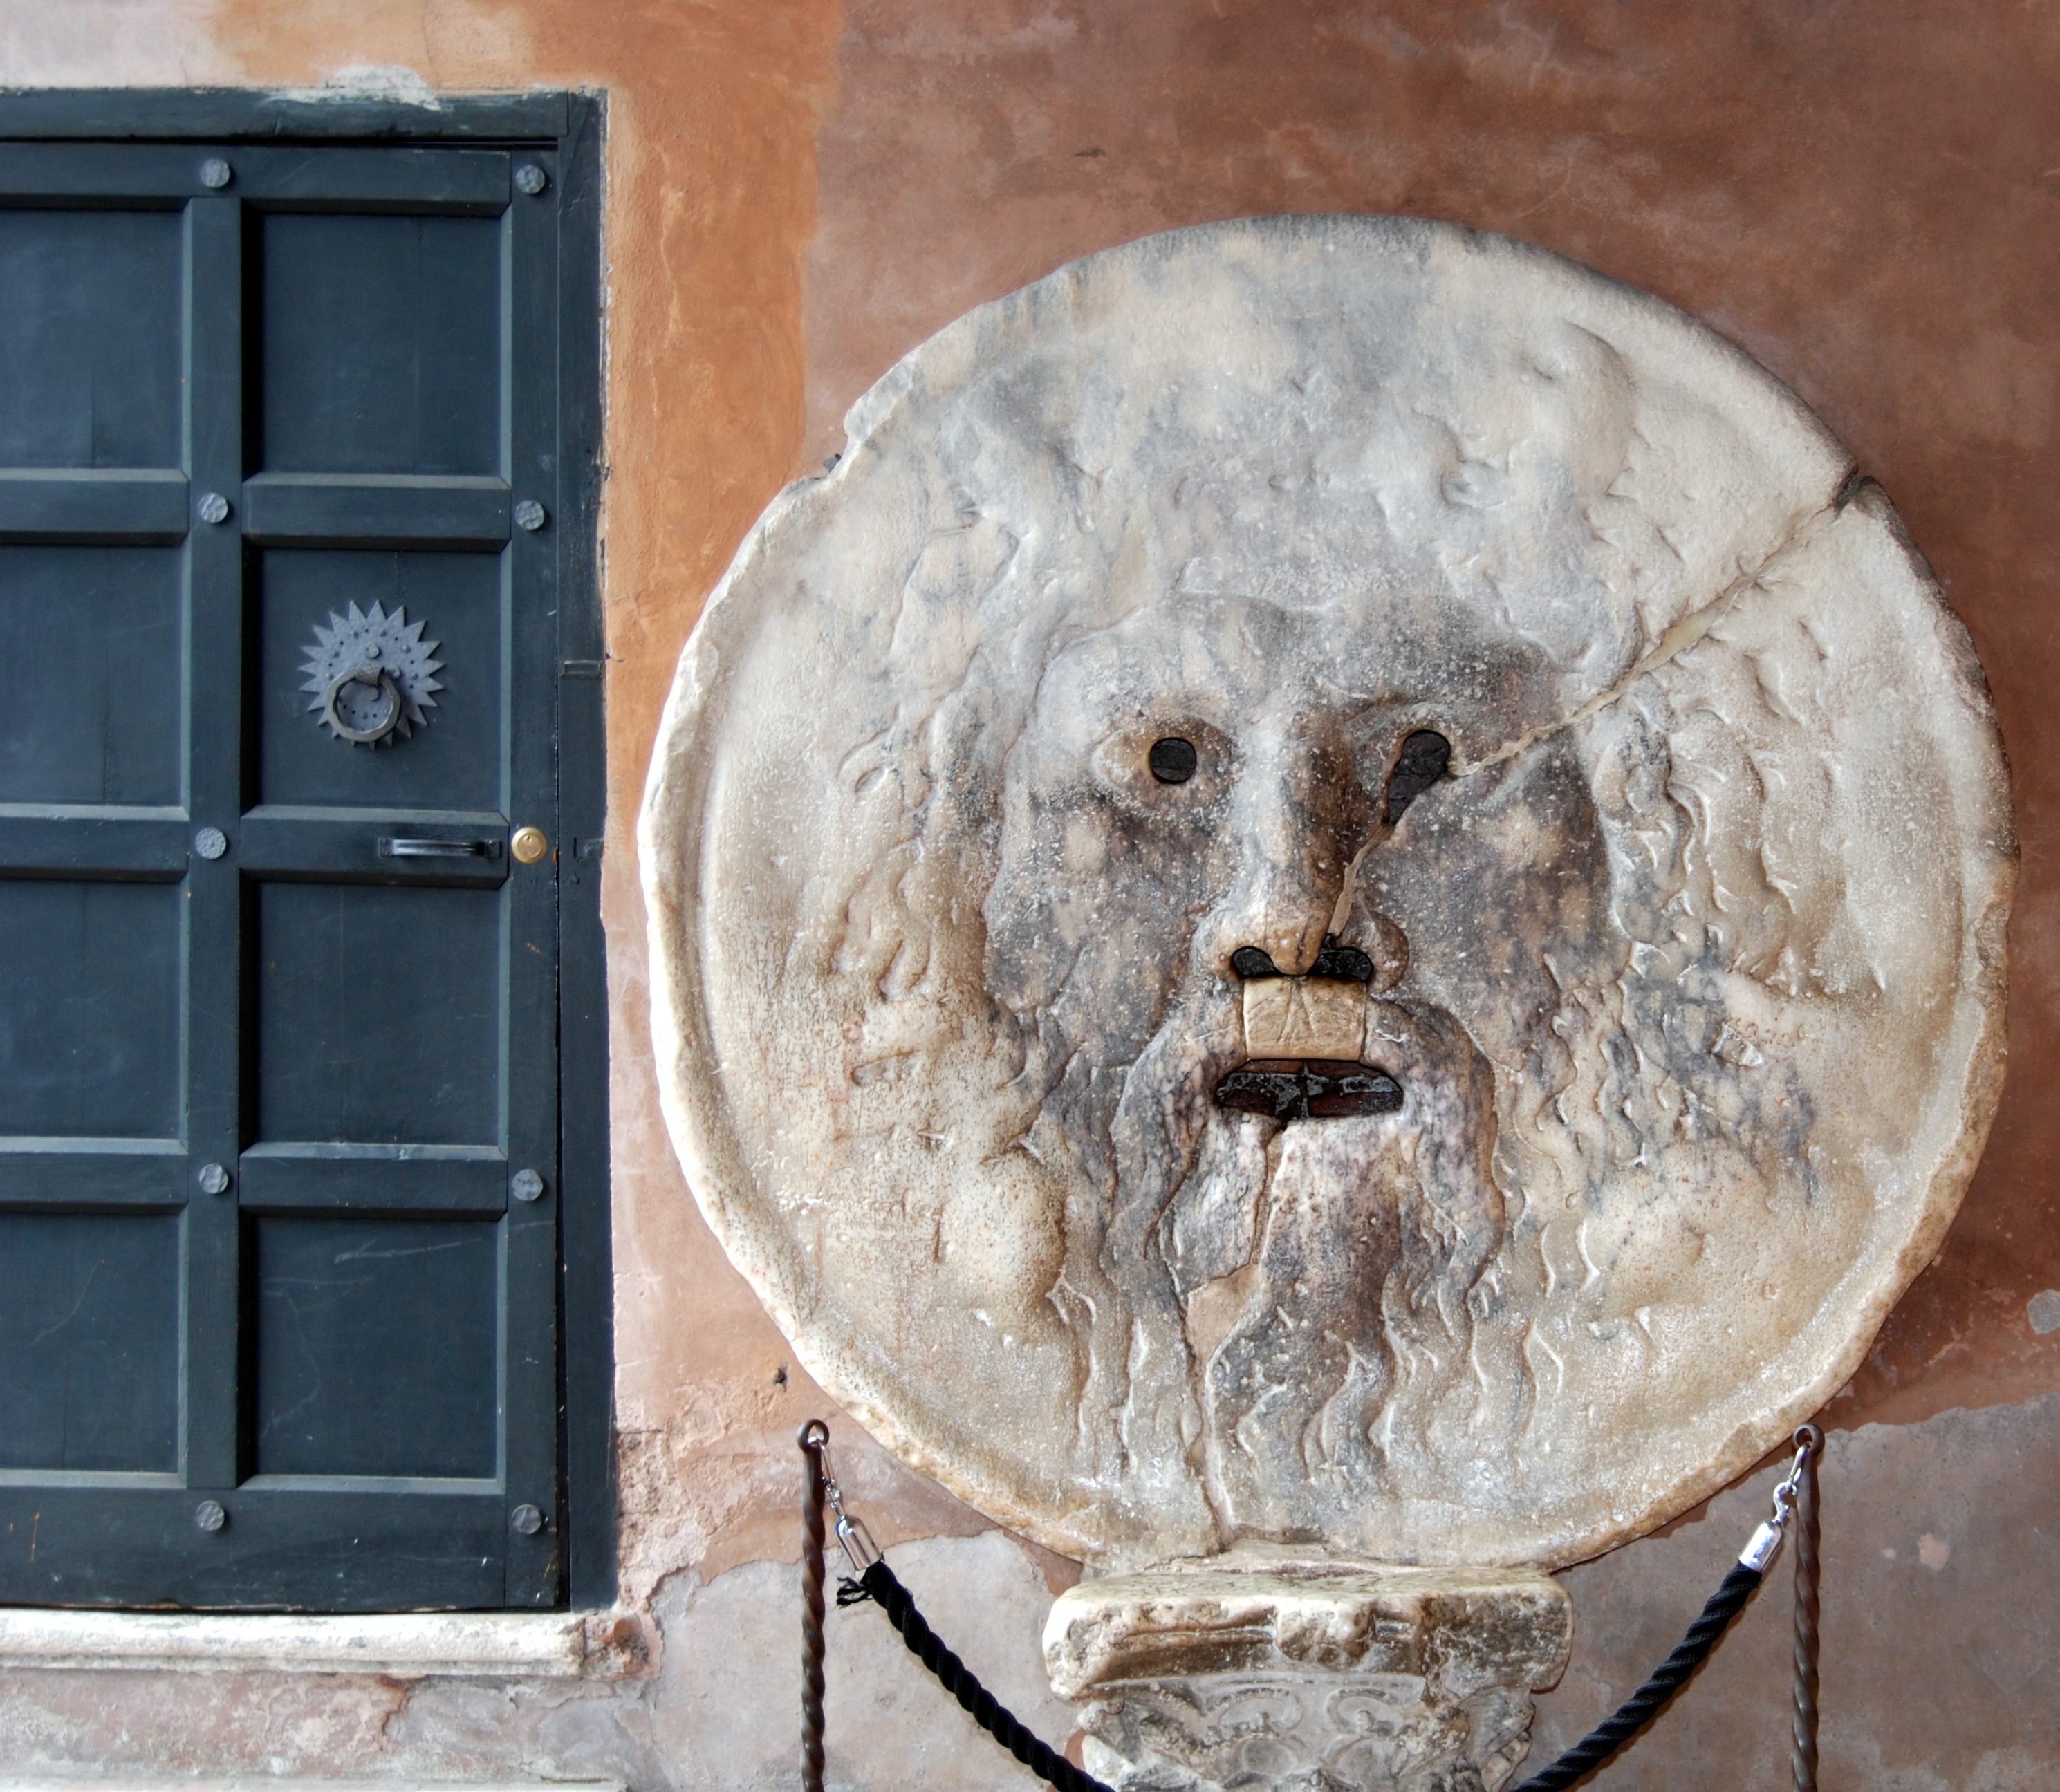
wood, italy, mouth, sculpture, art, rome, truth, carving, ancient history